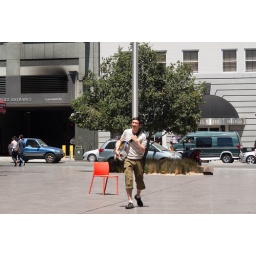
07409 After lounging in Mint Plaza, I now have a pole and tree growing out of my head